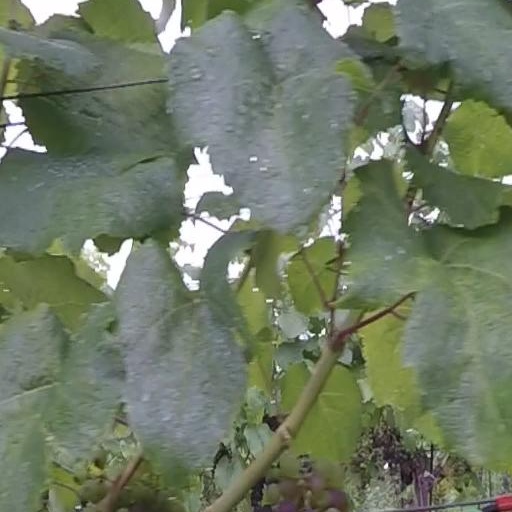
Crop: grape